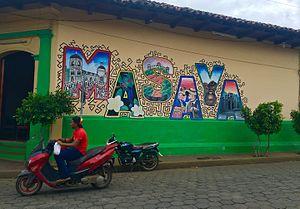
Masaya est une ville du Nicaragua, chef-lieu du département homonyme. Elle est située à 26 km au sud-est de Managua, la capitale du pays. Elle s'est développée en bordure du lac de Masaya et près de la caldeira du volcan Masaya, actif.